Mikhail Khodorkovsky

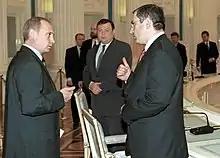
President Putin with Khodorkovsky (right), Sergei Pugachev (behind center) and Mikhail Fridman (centre), May 2001

On 24 June 2023, Khodorkovsky wrote in support of the Wagner Group mutiny, urging citizens to give the mutineers gasoline and for their opponents not to fight against the mutiny.